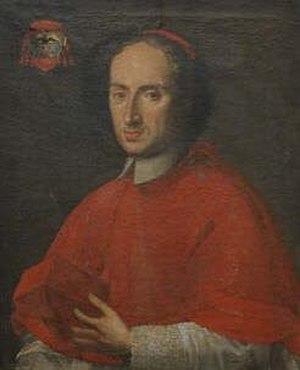
Alessandro Tanara, né le 14 novembre 1681 à Bologne, dans l'actuelle Émilie-Romagne, alors dans les États pontificaux, et mort le 29 avril 1754 à Rome, est un cardinal italien du XVIIIᵉ siècle.